W. A. Hewitt

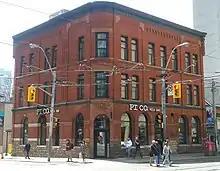
Three-storey building clad in red bricks and a downtown street scene

During World War II, Hewitt oversaw assistance by the OHA to charities in Toronto which raised funds to support the war effort, including the local Canadian Red Cross.